Constellation Space Suit

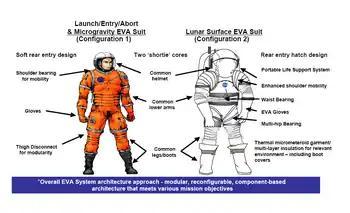
Project Constellation space suits. "Configuration One" suit at left, "Configuration Two" suit at right.

The Constellation Space Suit was a planned full pressure suit system that would have served as an intra-vehicular activity (IVA) and extra-vehicular activity (EVA) garment for the proposed Project Constellation flights. The design of the suit was announced by NASA on June 11, 2008, and it was to be manufactured by Houston, Texas-based Oceaneering International, the 4th company after the David Clark Company, Hamilton Sundstrand, and ILC Dover (and, before 1964, B.F. Goodrich) to produce life-support hardware, as a prime contractor, for in-flight space use.